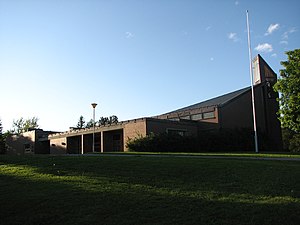
Løding
Tverlandet Kirke i Løding.
Løding er et byområde i Bodø kommune i Nordland. Bebyggelsen, som består af Øvre-Løding og Ner-Løding, havde 3.107 indbyggere per 1. januar 2019. Det ligger omkring to km uden for Bodø centrum. Stedet kaldes som regel Tverlandet, og er en forstad til Bodø. Betegnelsen Tverlandet omfatter også områderne Hopen, Vatne, Heggmoen, Mjønes, Vågan, Holand, Skålbunes, Elstad, Oddan, Allmenningen, Godøynes og Naurstad som ligger omkring Løding. Tverlandet kirke ligger her.